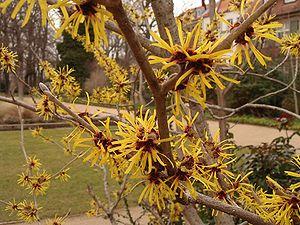
La terre de bruyère est une terre issue de l'accumulation de matière organique peu active. Composée de silice, de carbonate de chaux, d'humus, elle se forme de la décomposition de végétaux dans un sous-sol siliceux oligotrophe, typiquement la lande à bruyère et ajonc.
Les hamamélis sont des arbustes à feuillage caduc de la famille des Hamamelidaceae qui comprend cinq espèces : trois originaires d'Amérique du Nord, une originaire du Japon, et une de Chine.